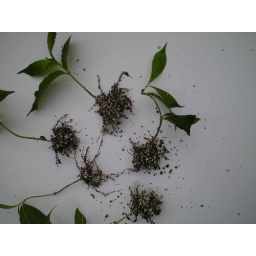
5 weeks in clear box with 1:1 vermiculite &amp;amp; perlite